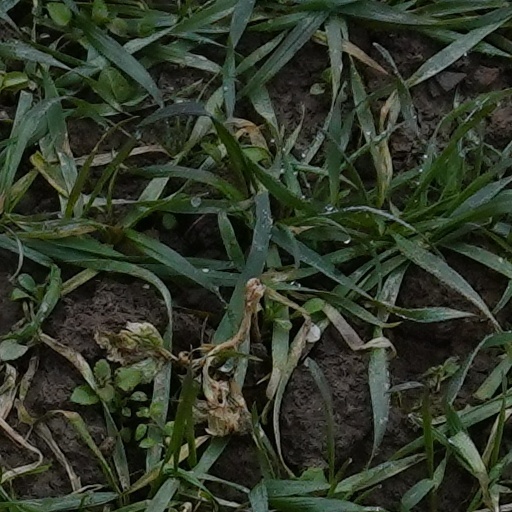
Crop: wheat